Theatre

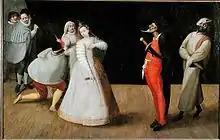
"Commedia dell'arte" troupe I Gelosi performing, by Hieronymus Francken I,

In Indonesia, theatre performances have become an important part of local culture, theatre performances in Indonesia have been developed for thousands of years. Most of Indonesia's oldest theatre forms are linked directly to local literary traditions (oral and written). The prominent puppet theatres—wayang golek (wooden rod-puppet play) of the Sundanese and wayang kulit (leather shadow-puppet play) of the Javanese and Balinese—draw much of their repertoire from indigenized versions of the Ramayana and Mahabharata. These tales also provide source material for the wayang wong (human theatre) of Java and Bali, which uses actors. Some wayang golek performances, however, also present Muslim stories, called "menak". Wayang is an ancient form of storytelling that renowned for its elaborate puppet/human and complex musical styles. The earliest evidence is from the late 1st millennium CE, in medieval-era texts and archeological sites. The oldest known record that concerns wayang is from the 9th century. Around 840 AD an Old Javanese (Kawi) inscriptions called Jaha Inscriptions issued by Maharaja Sri Lokapala from Mataram Kingdom in Central Java mentions three sorts of performers: atapukan, aringgit, and abanol. Aringgit means Wayang puppet show, Atapukan means Mask dance show, and abanwal means joke art. Ringgit is described in an 11th-century Javanese poem as a leather shadow figure.